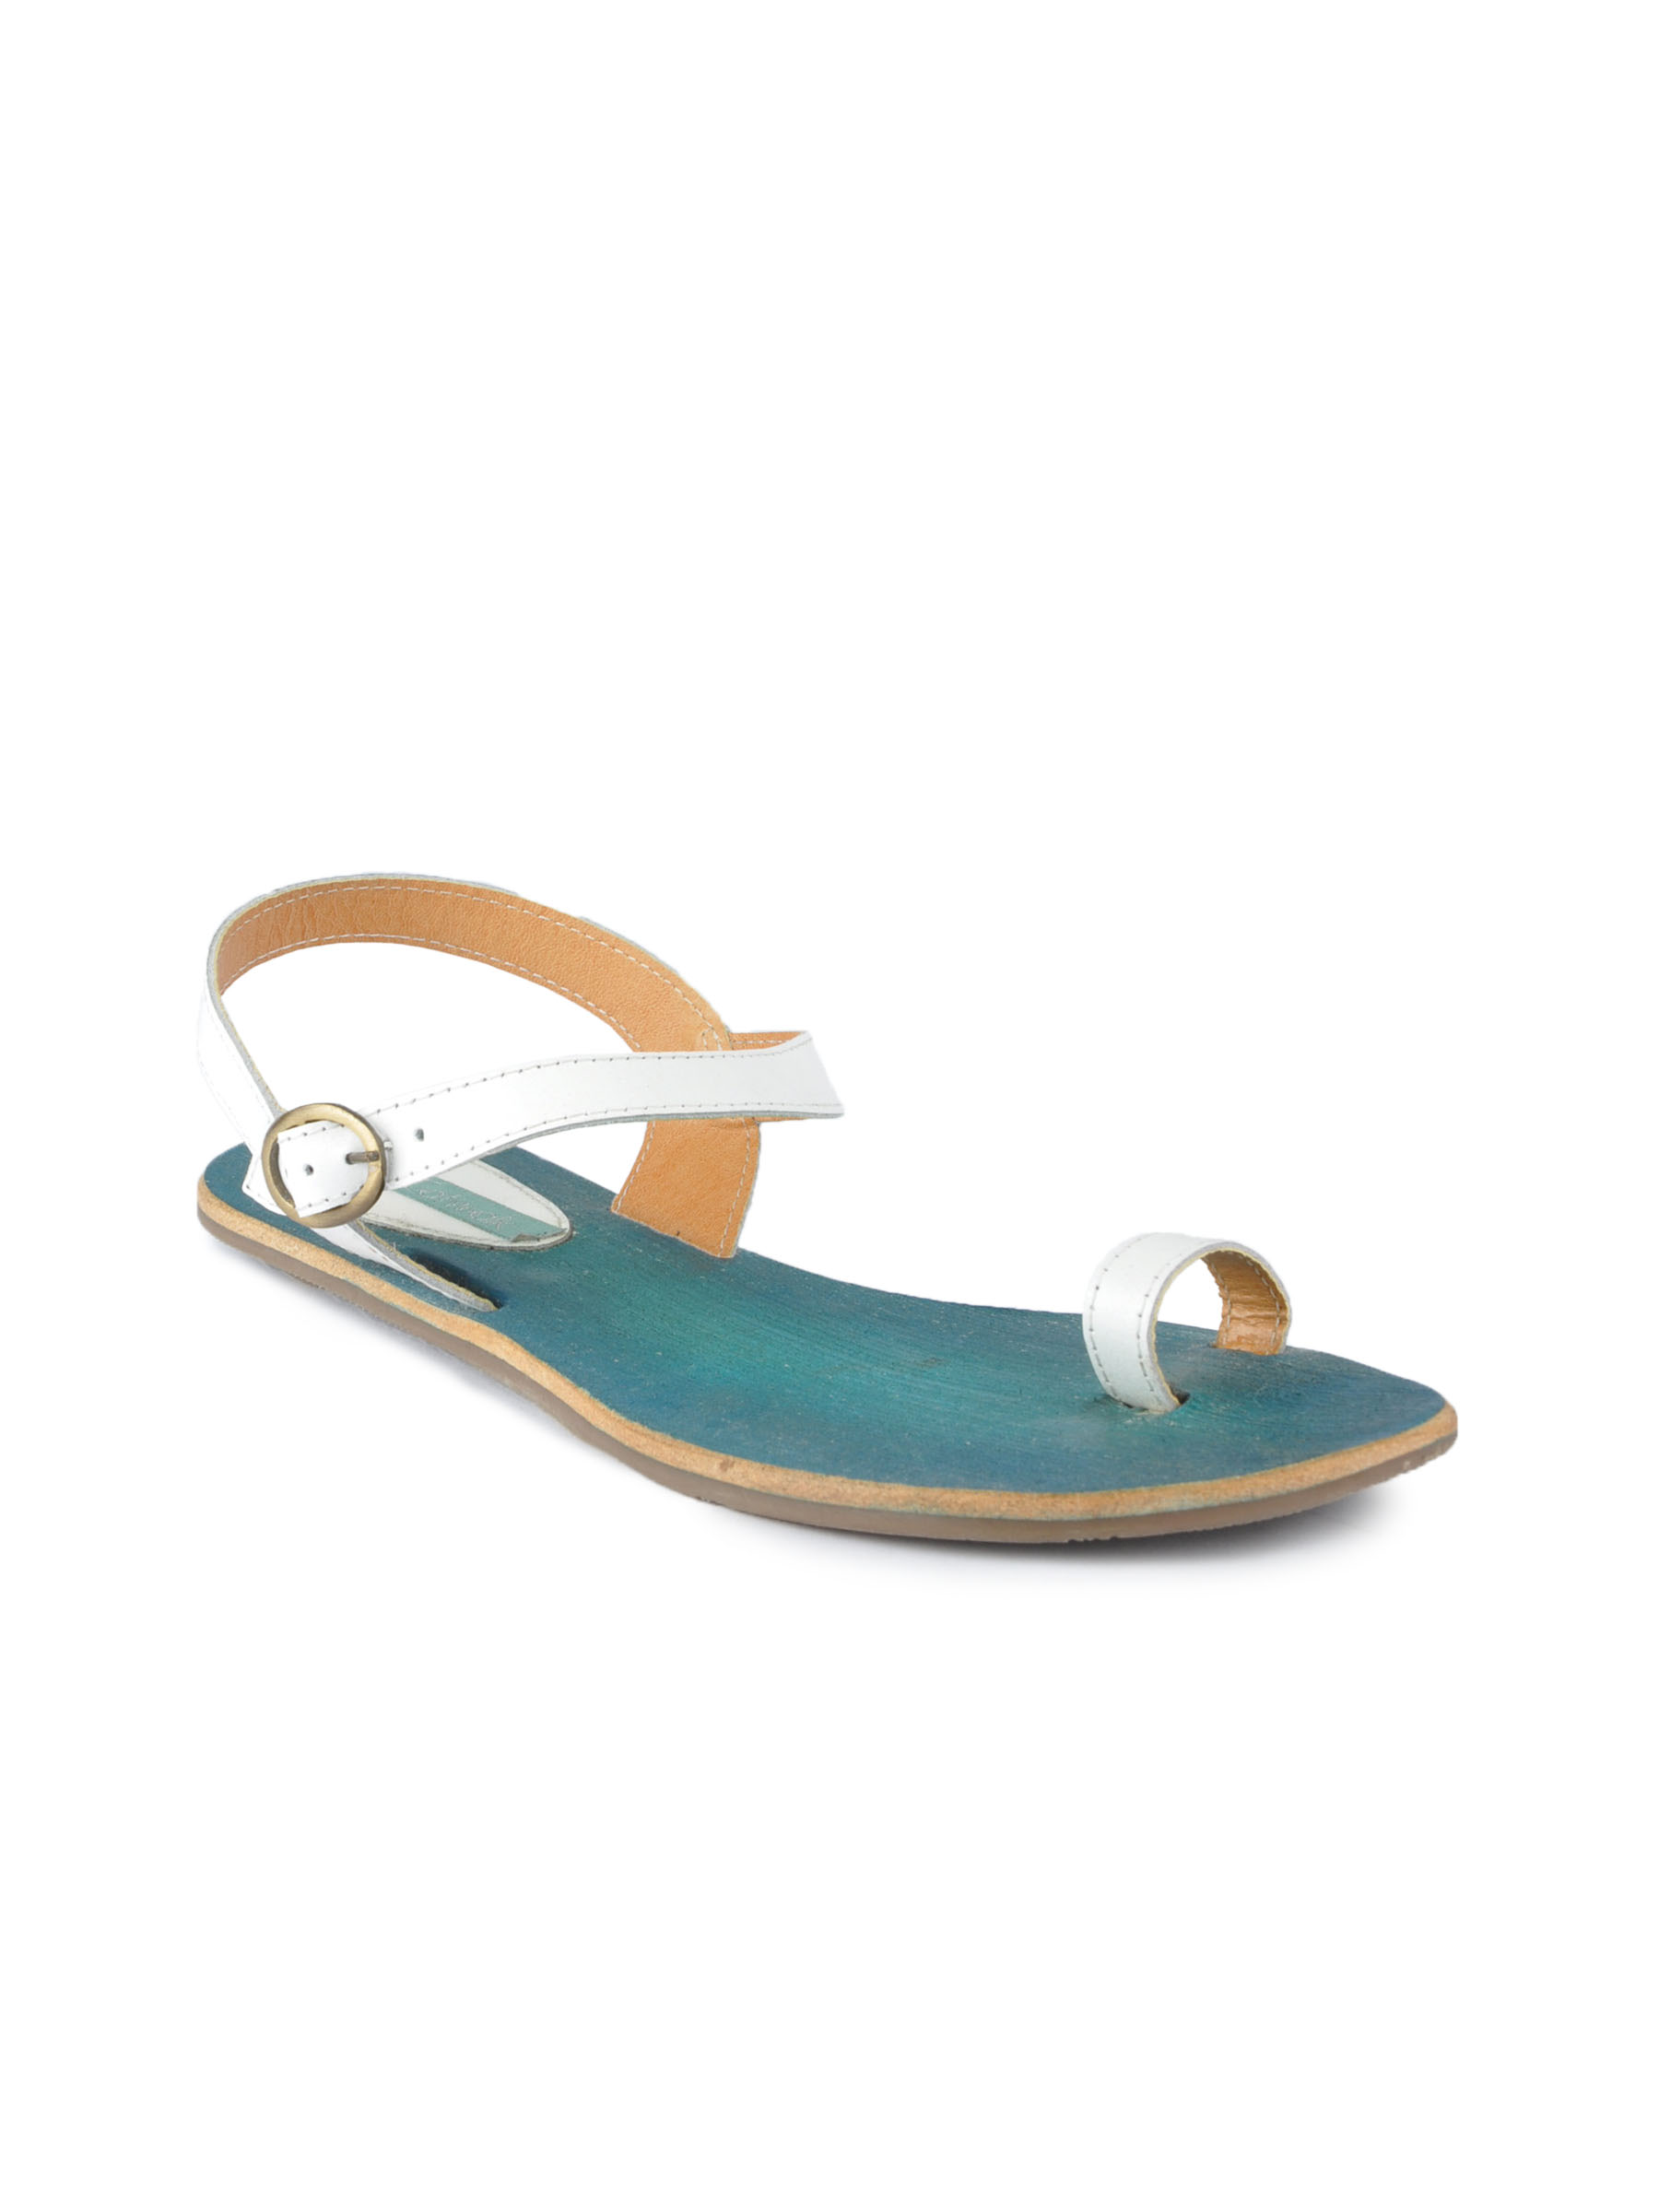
Catwalk Women Casual White Flats
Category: Footwear / Shoes / Heels
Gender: Women
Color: White
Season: Winter 2015
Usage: Casual